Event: Nepal Earthquake
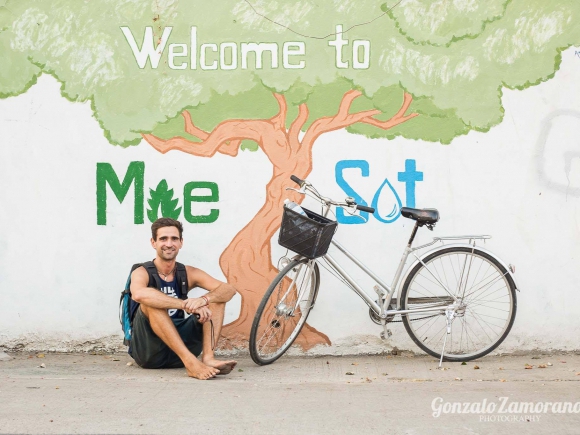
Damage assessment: no_damage